2021 Czech parliamentary election

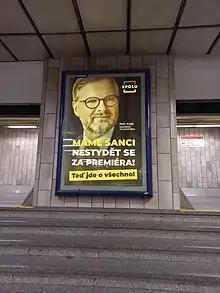
SPOLU poster with leader Petr Fiala

Robert Šlachta, the former Director of the police unit against organized crime, formed the anti-corruption party Přísaha before the election. He launched the campaign at a meeting on 28 January 2021. Šlachta stated that he did not believe it was the right time to adopt the euro and was opposed to migrant quotas.